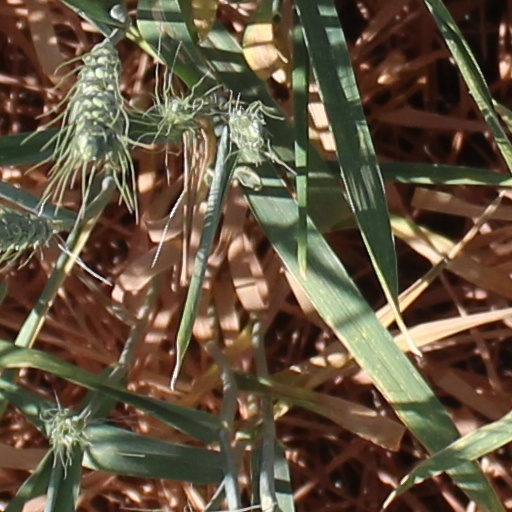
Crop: wheat